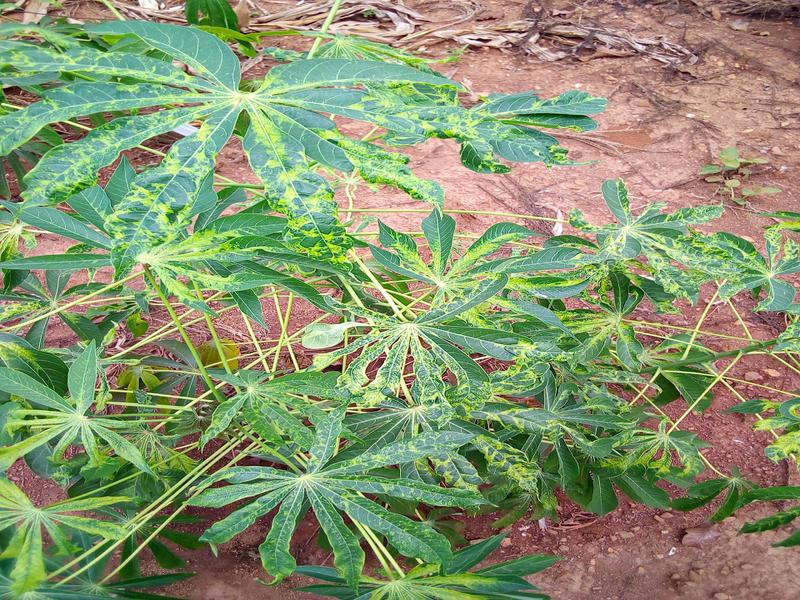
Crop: cassava
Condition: green_mottle